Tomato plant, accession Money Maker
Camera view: horizontal (90 deg, fisheye); turntable rotation: 300 degrees
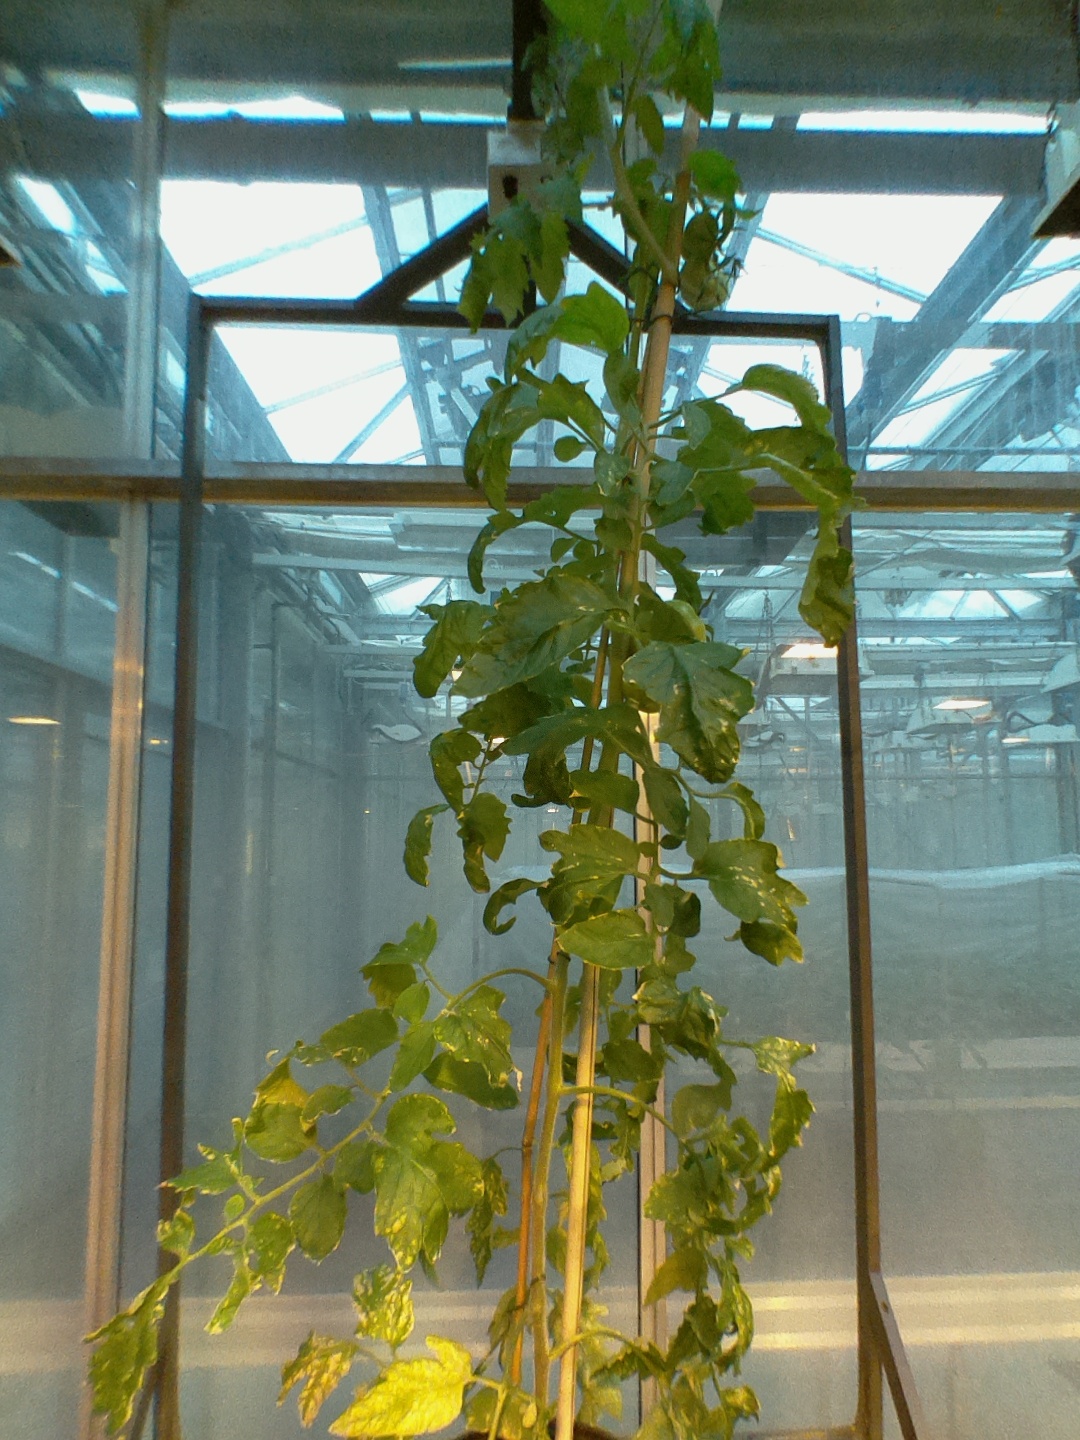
BBCH growth stage 75: 50%-60% of final fruit size